Plague crosses (Brugherio)

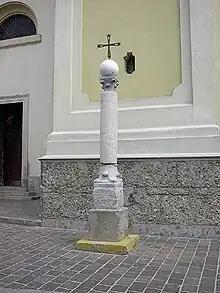
Plague cross in Piazza Roma

There are three plague crosses in Brugherio, in the province of Monza and Brianza in Lombardy, in northern Italy. They were erected after the plague that struck Monza and its surrounding area in 1576. The crosses are three that remain of four that marked where there were four altars used to celebrate religious services during the plague. The plague of 1576 was in fact called "the plague of Saint Charles", given the Bishop's closeness to those affected. Information about the plague can be found in the Bishop of Milan, Saint Charles Borromeo's notes.